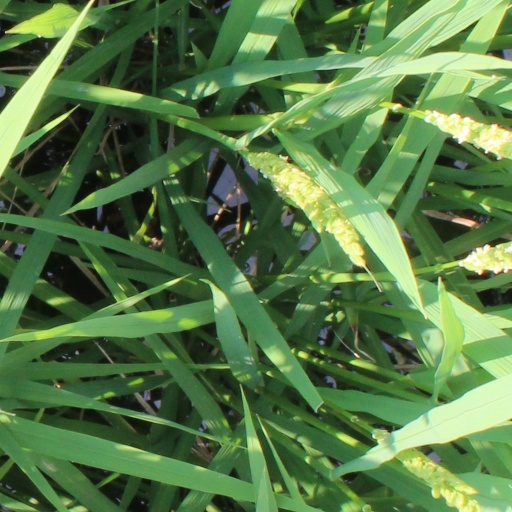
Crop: rice